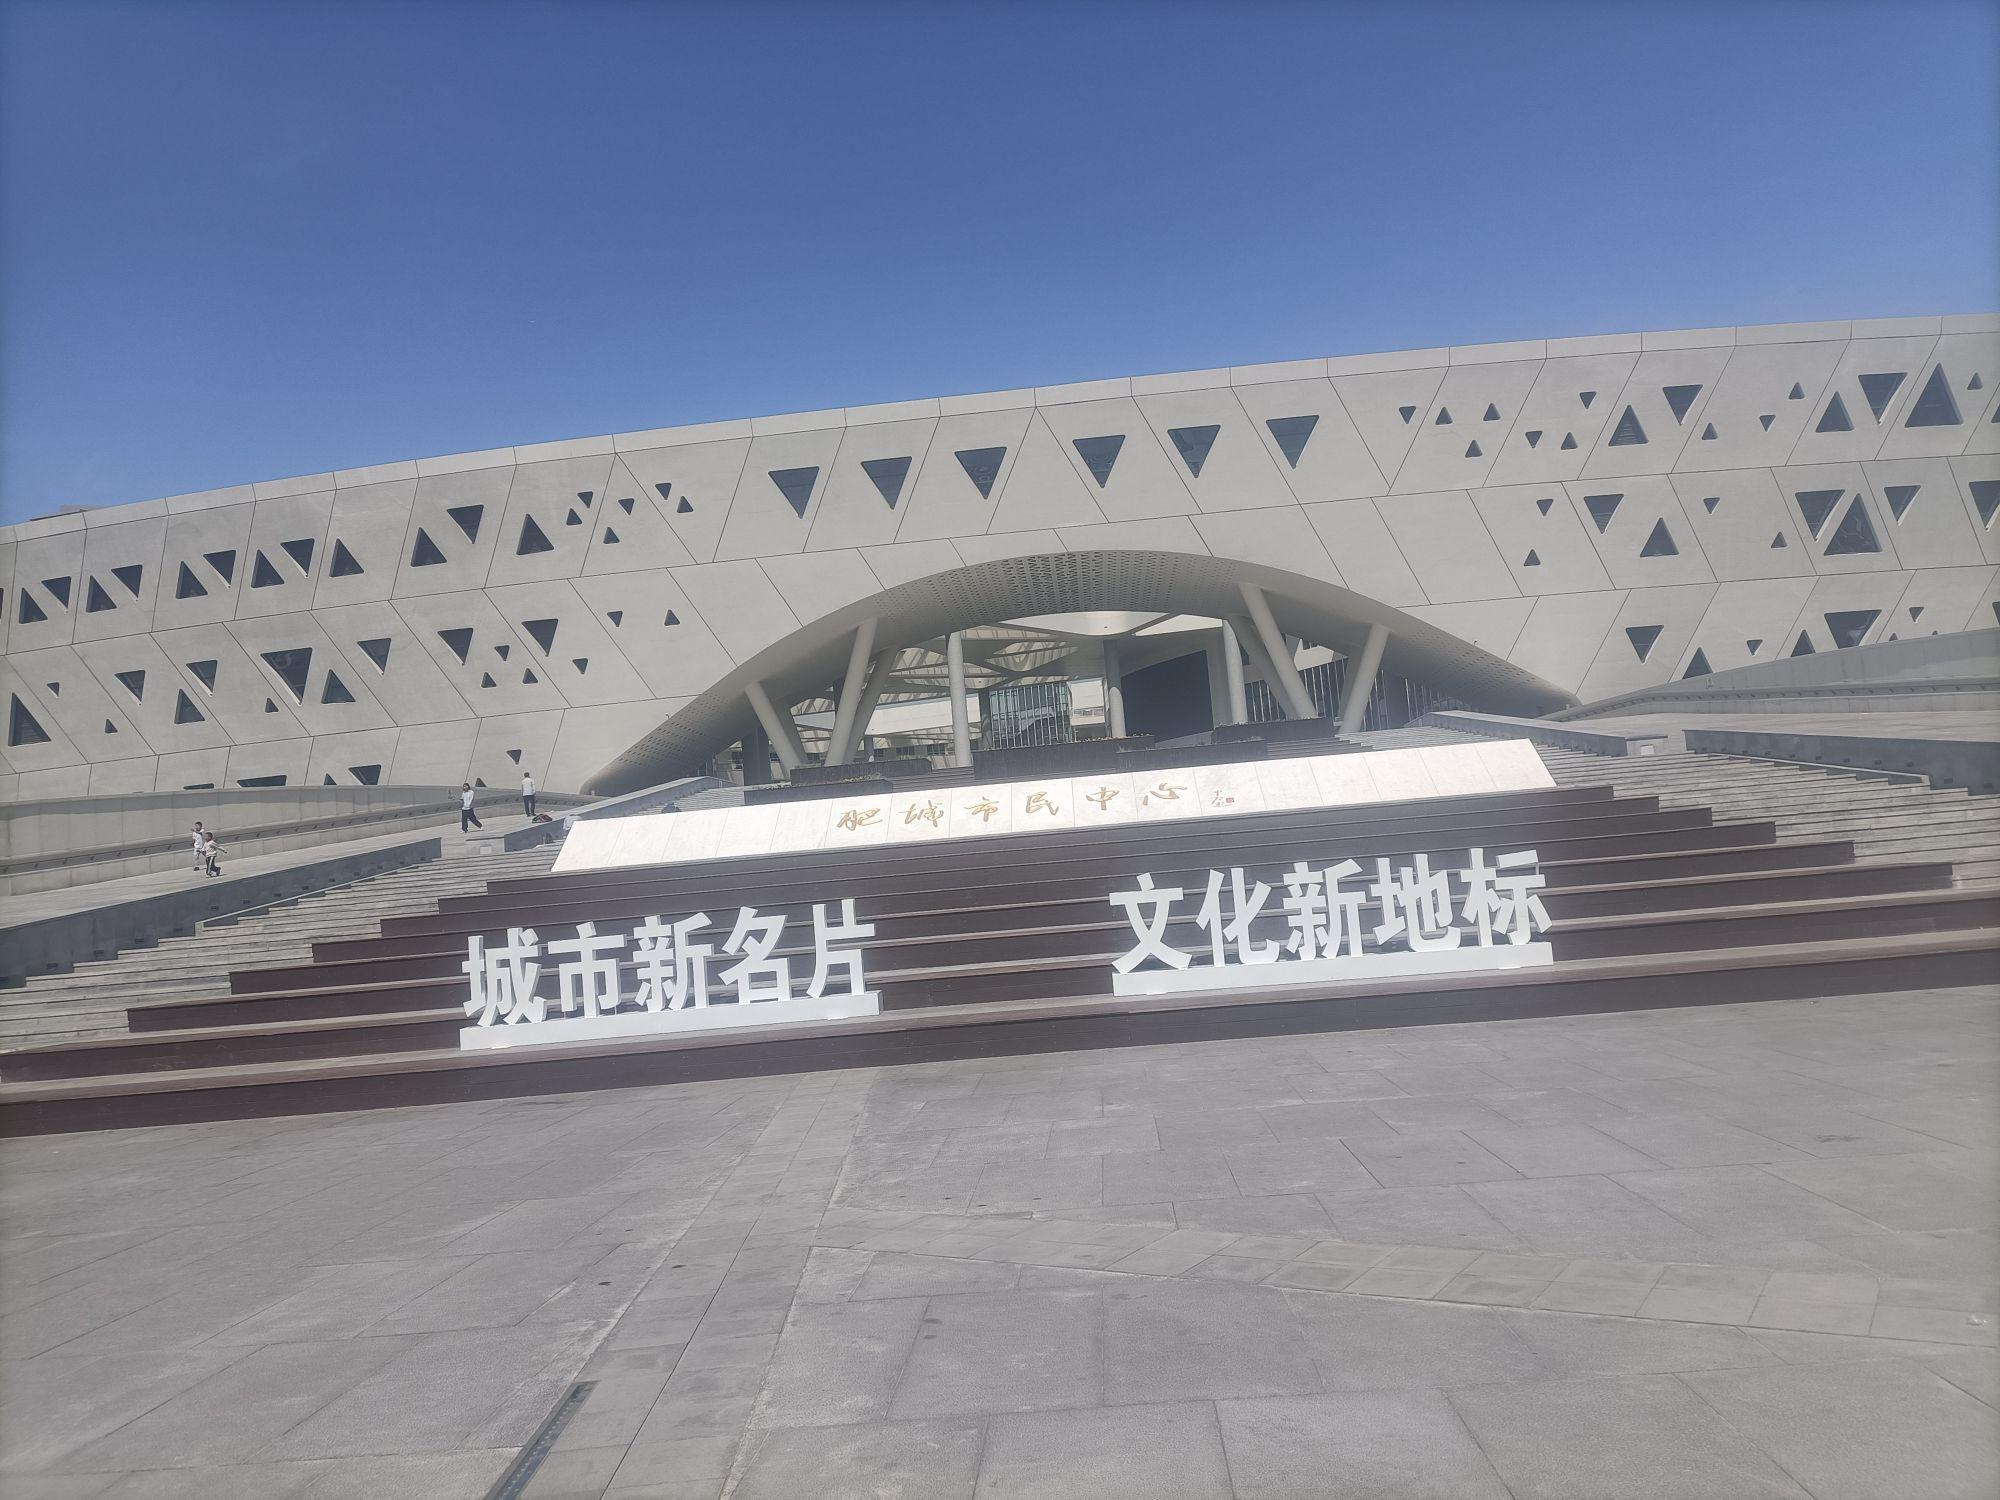
地标名称：肥城市民中心
所在城市：泰安市·肥城市